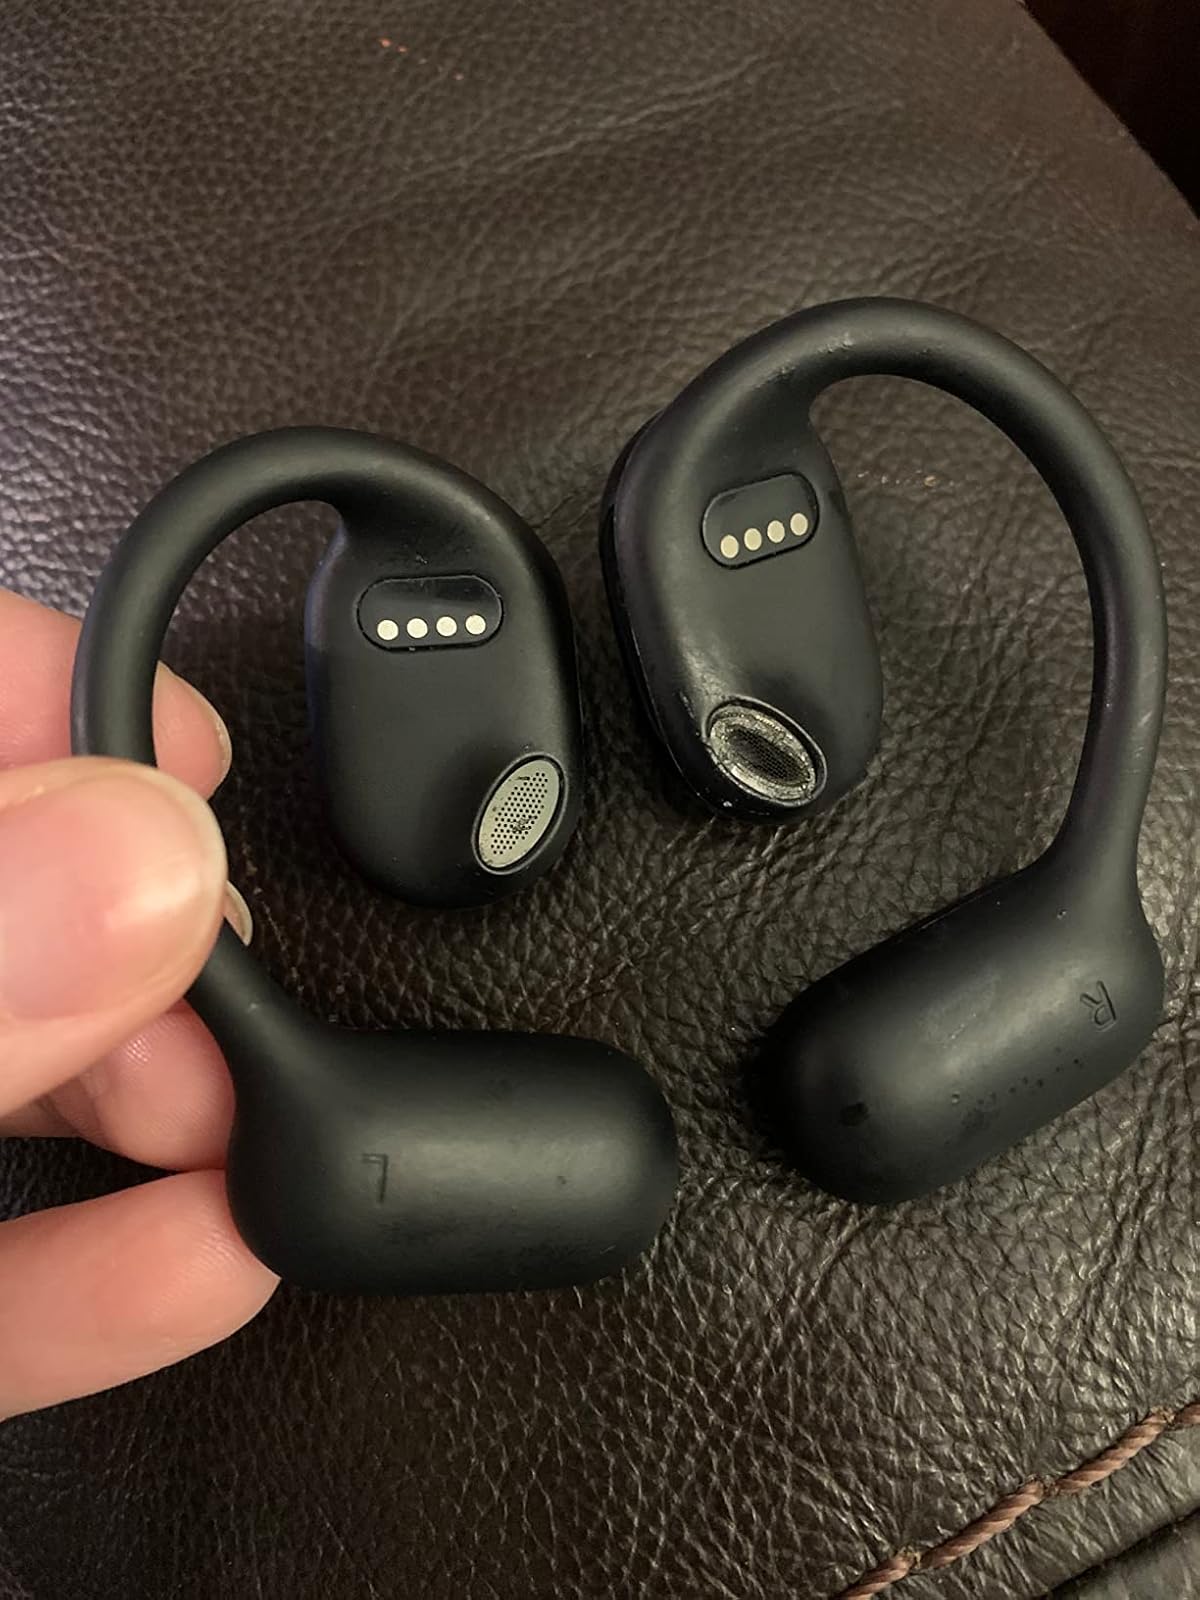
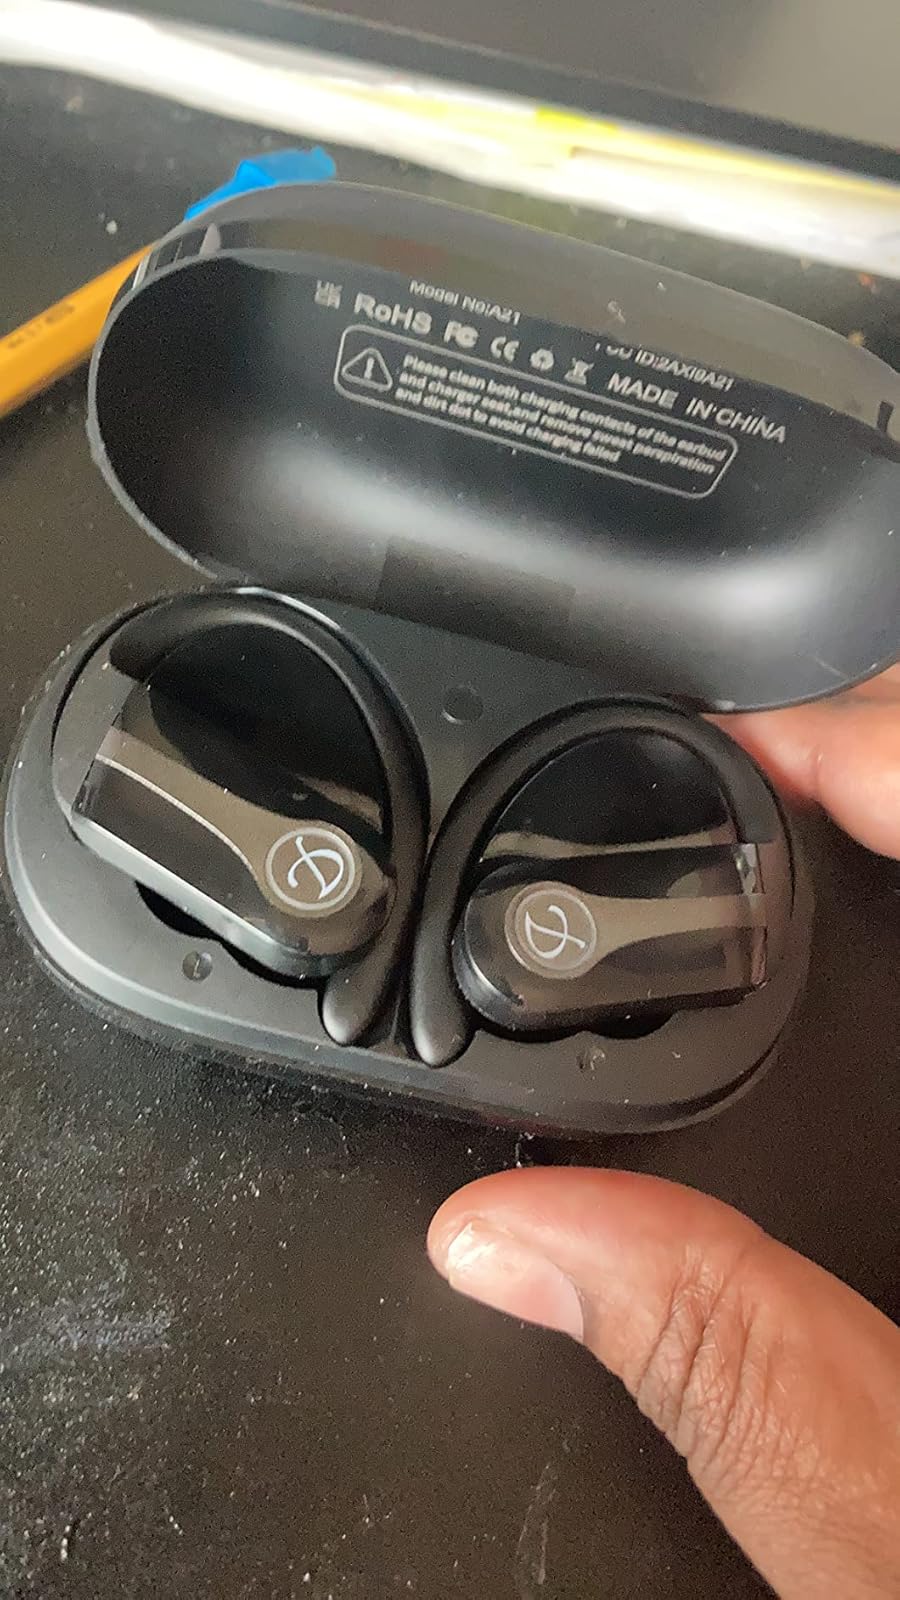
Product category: earbuds
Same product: no